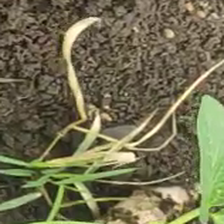
Weed species: Harali_(Cynodon_dactylon)